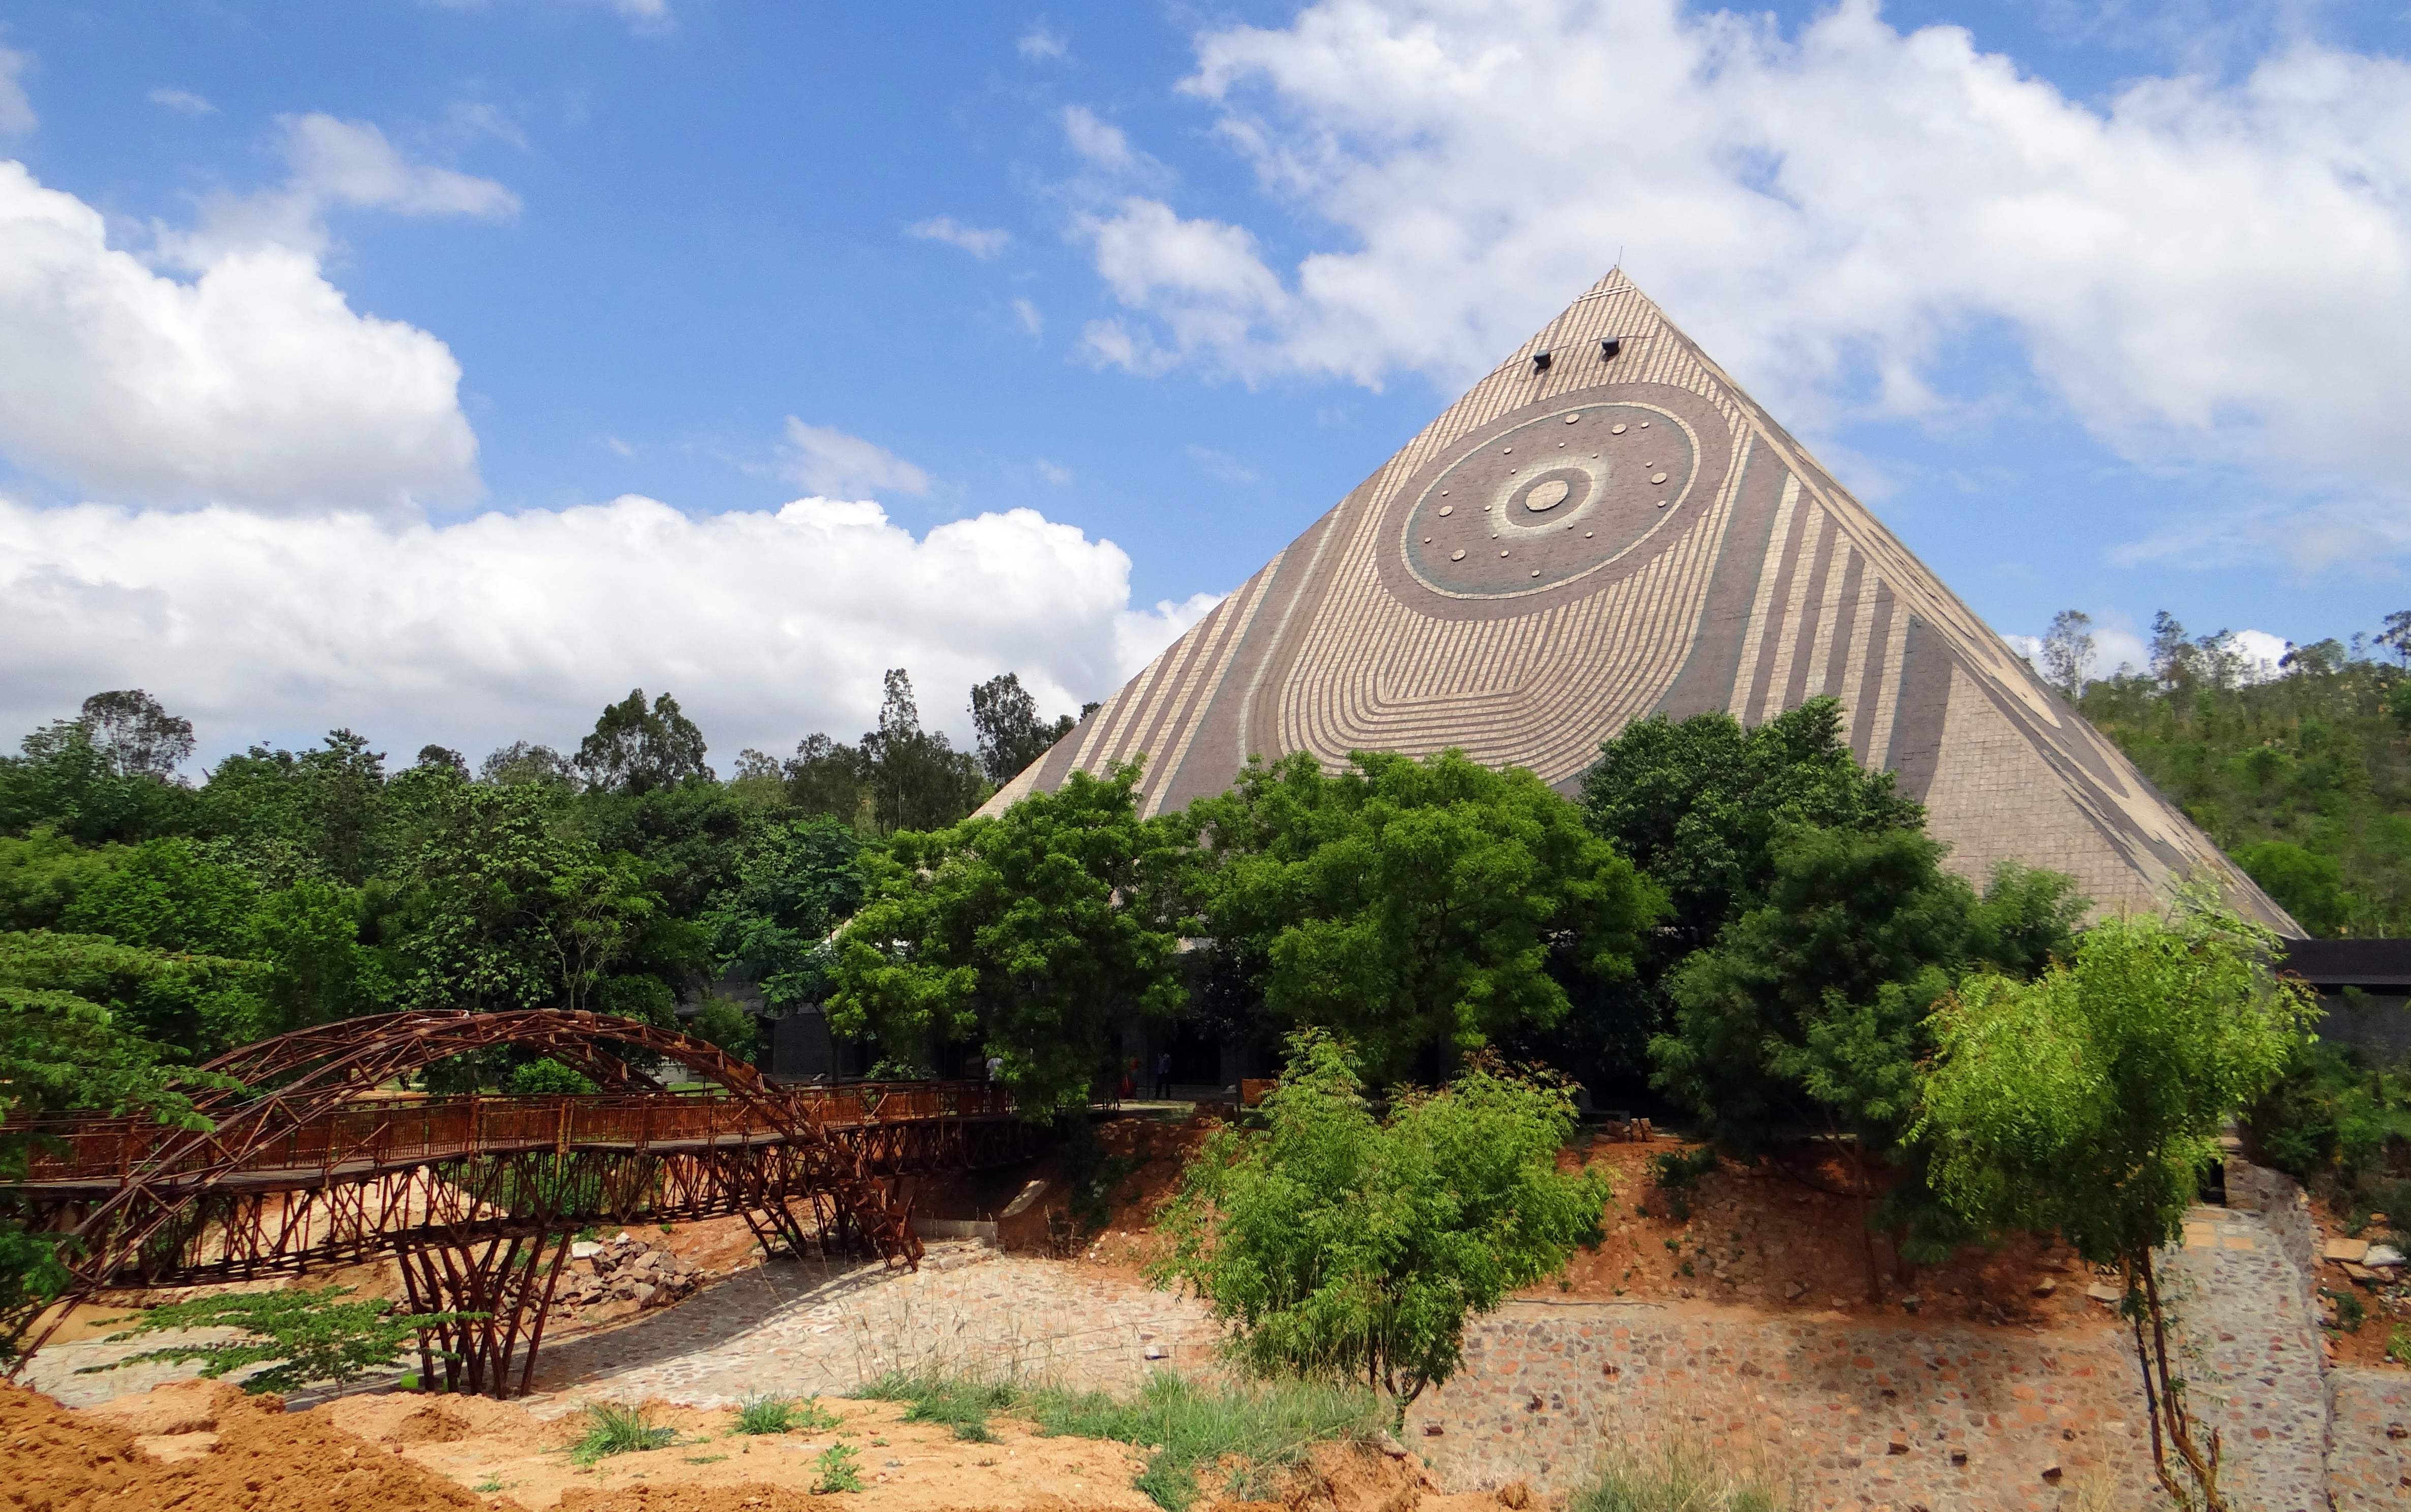
building, village, landmark, church, tourism, place of worship, meditation, ruins, monastery, yoga, india, estate, karnataka, rural area, historic site, ancient history, giant pyramid, pyramid valley